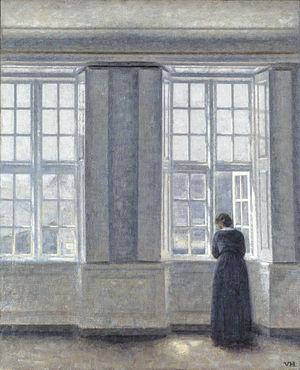
Ordrupgaard museum de Copenhague est un musée d'État situé au nord de Copenhague. Il a été fondé en 1918 par Wilhelm Hansen, et par sa femme Henny Hansen.
Vilhelm Hammershoi, né à Copenhague le 15 mai 1864 et mort dans la même ville le 13 février 1916, est un peintre intimiste danois.